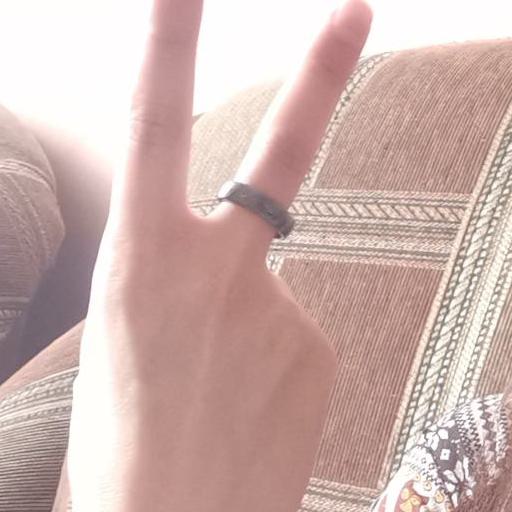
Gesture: peace_inverted